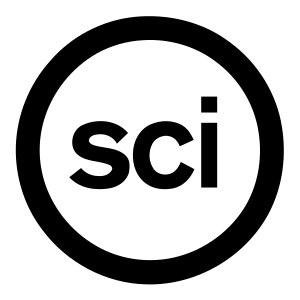
Dans le contexte de l'accessibilité de l'Internet, du Big data des données de la recherche et des sciences ouvertes et plus largement du partage et l'ouverture des données, la notion de FAIR data recouvre les manières de construire, stocker, présenter ou publier des données de manière à permettre que la donnée soit « Facile à trouver, Accessible, Interopérable et Réutilisable ».